Filipp Bobkov

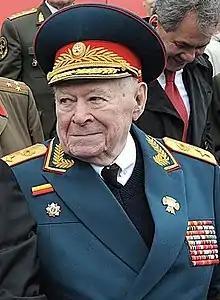
Bobkov in 2012

Filipp Denisovich Bobkov (1 December 1925 – 17 June 2019) was a Soviet and Russian KGB functionary, who worked as the chief of the KGB subunit responsible for repressing dissent (Fifth Main Directorate), which was responsible for suppression of internal dissent in the former Soviet Union. He was widely regarded the chief KGB ideologist or "KGB brain".